Joseph C. Fegan Jr.

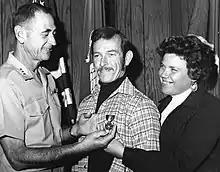
Fegan Jr. decorates former GySgt. Thomas F. Whalen Jr. for disarming fugitive.

He subsequently assumed duty as Marine Corps liaison officer in the Office of Joint Chiefs of Staff and held that assignment until November 1967, when he was appointed commanding officer, Marine Barracks, Washington, D.C. While in this capacity, Fegan also held dual responsibility as director of Marine Corps Institute until he was promoted to the rank of brigadier general in September 1968.